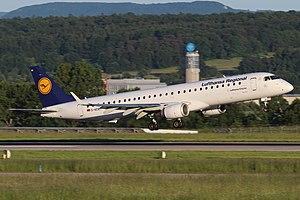
Lufthansa Regional est la marque ombrelle de Lufthansa pour ses activités de transport régional.
Lufthansa CityLine est une filiale régionale de la Lufthansa, une compagnie aérienne appartenant à Lufthansa Regional qui a transporté 8 000 000 passagers en 2018, ce qui en fait le principal transporteur régional en Europe.